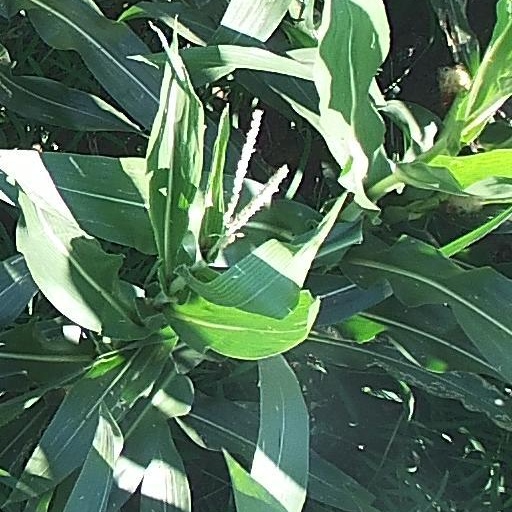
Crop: maize; corn